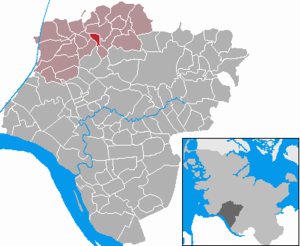
Hadenfeld
Kort
Hadenfeld er en by og kommune i det nordlige Tyskland, beliggende i Amt Schenefeld i den nordvestlige del af Kreis Steinburg. Kreis Steinburg ligger i den sydvestlige del af delstaten Slesvig-Holsten.